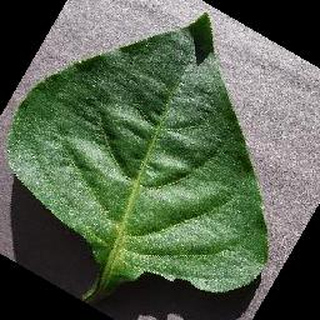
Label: healthy_bell_pepper